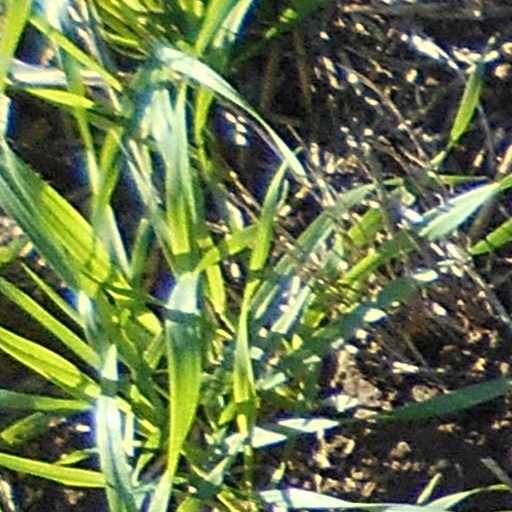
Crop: wheat